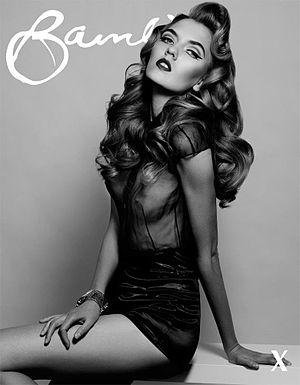
"Une cover girl est une femme dont la photo figure sur la couverture d'un magazine. Elle peut être un mannequin, une célébrité ou une artiste. Le terme n'est généralement pas usité pour qualifier une apparition occasionnelle ou exceptionnelle d'une personne sur la couverture d'un magazine. Le terme est apparu pour la première fois, en anglais, vers 1899. Le pendant masculin ""cover boy"", n'est cependant pas entré dans les usages.